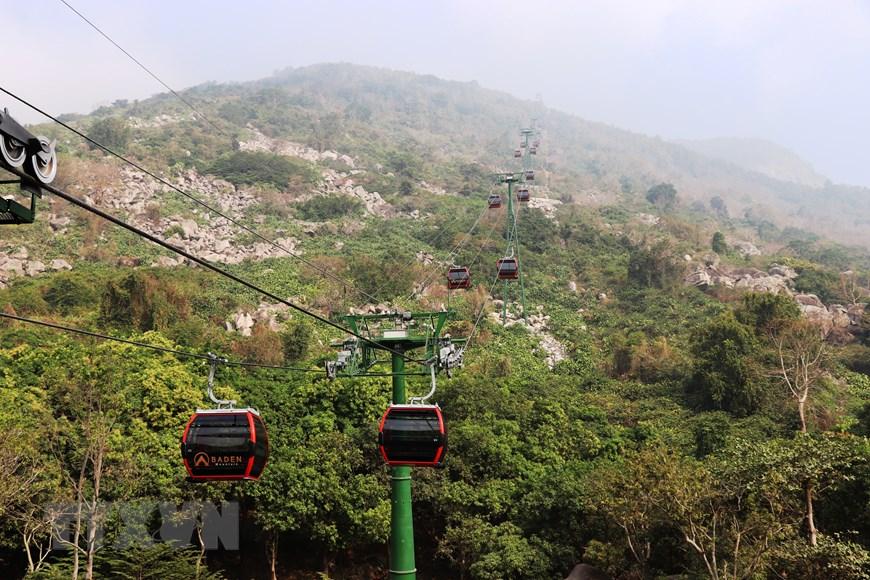
đây là khung cảnh xuất hiện ở một khu vực có cáp treo